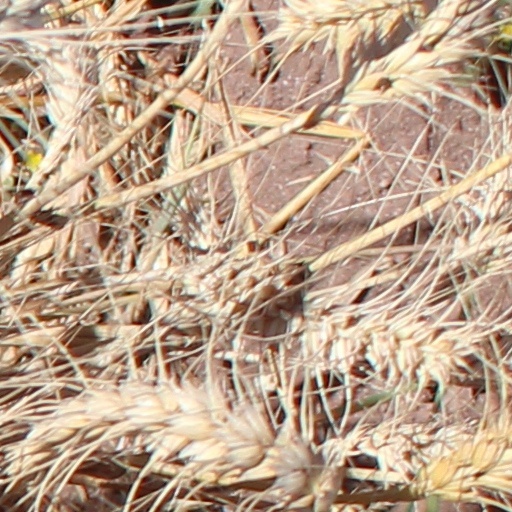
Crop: wheat